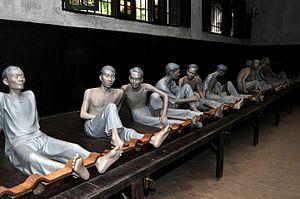
La prison Hỏa Lò est une ancienne prison située à Hanoï au Vietnam, également appelée Maison centrale ou ironiquement Hanoi Hilton. Elle a été construite alors que l'Indochine faisait partie intégrante de l'empire français. Détruite en partie en 1990, elle est maintenant un musée.